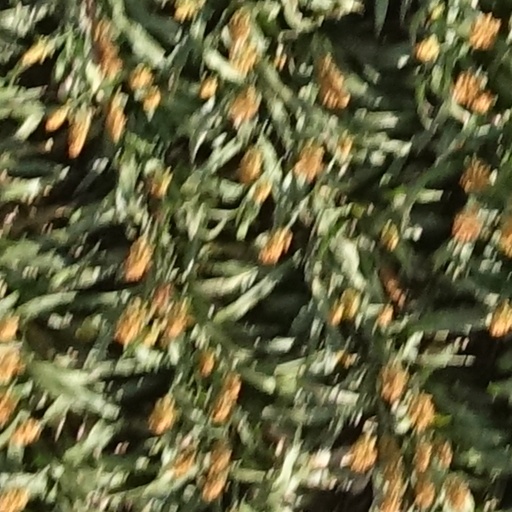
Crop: sorghum